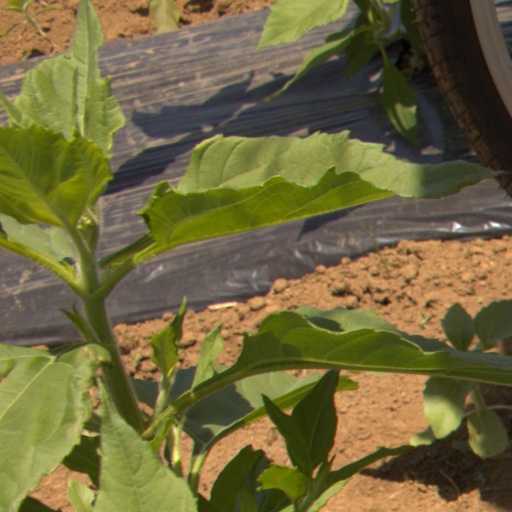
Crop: Jerusalem artichoke